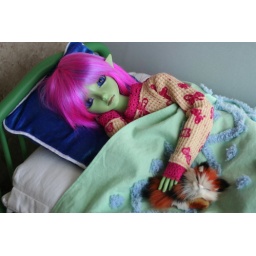
Grynn &amp;amp; her cat sleeping in